Guess 2/3 of the average

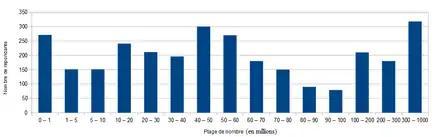
Distribution of the 2898 answers to 1983 tiebreaker "Jeux et Stratégie" contest.

Alain Ledoux is the founding father of the "guess of the average" game. In 1981, Ledoux used this game as a tiebreaker in his French magazine "". He asked about 4,000 readers, who reached the same number of points in previous puzzles, to state an integer between 1 and 1,000,000,000. The winner was the one who guessed closest to of the average guess. Rosemarie Nagel (1995) revealed the potential of guessing games of that kind: They are able to disclose participants' "depth of reasoning."